Conan the Marauder

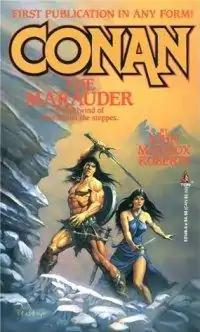
cover of "Conan the Marauder"

Conan the Marauder is a fantasy novel by American writer John Maddox Roberts, featuring Robert E. Howard's sword and sorcery hero Conan the Barbarian. It was first published in paperback by Tor Books in January 1988, and reprinted in 1992. The first British edition was published in paperback by Orbit Books in February 1991.